Shin-Sakuradai Station

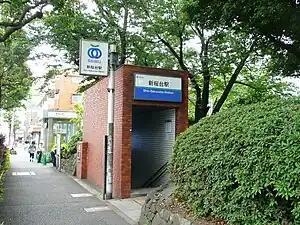
Station entrance in May 2012

is a railway station on the Seibu Yurakucho Line in Nerima, Tokyo, Japan, operated by the private railway operator Seibu Railway.